Contemporary Art Museum of Estonia

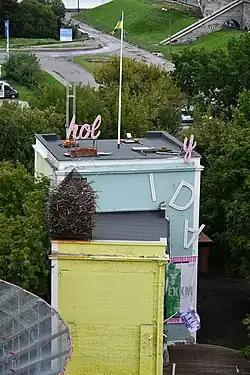

The Contemporary Art Museum of Estonia (abbreviated EKKM) is a self-established, artist-run contemporary art museum in Tallinn, Estonia. EKKM was founded in 2006 by Anders Härm, Elin Kard, Neeme Külm and Marco Laimre. As an unconventional format of an institution, the organisation focuses on producing, exhibiting, collecting and initiating contemporary art. At the same time, they challenge and aim to alter the classical working methods of established art institutions.